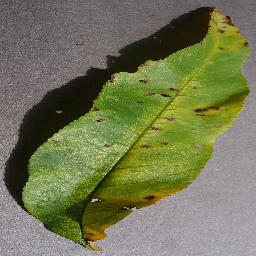
Label: Peach___Bacterial_spot